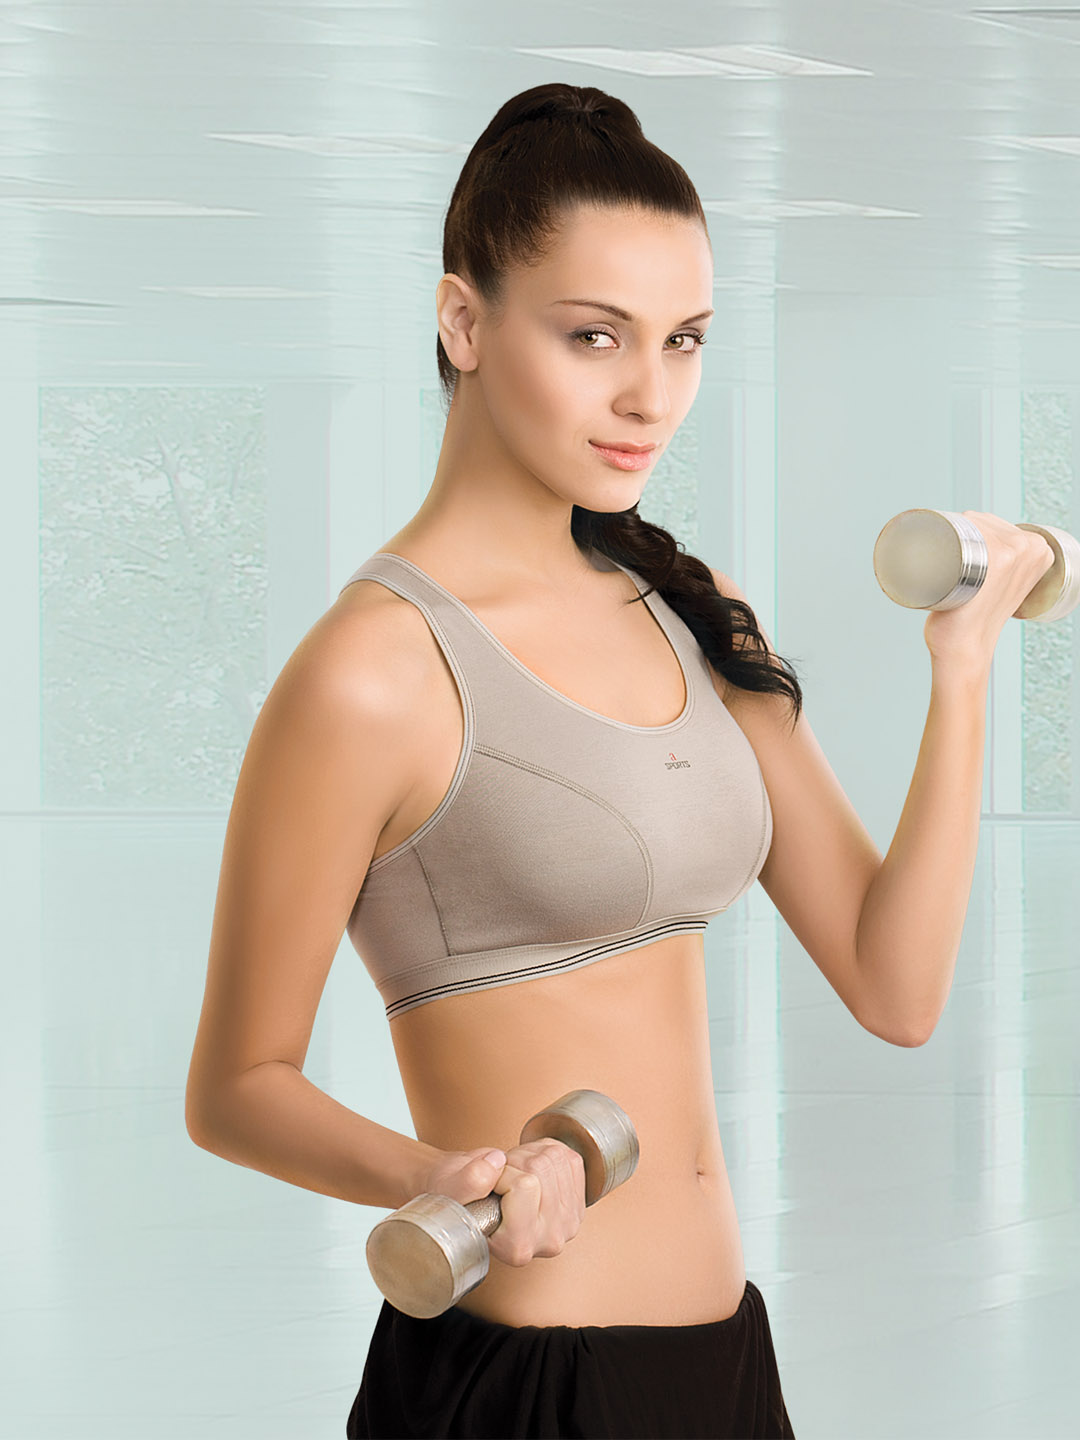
Amante Grey Sports Bra BCST03
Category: Apparel / Innerwear / Bra
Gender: Women
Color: Grey
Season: Winter 2015
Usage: Casual